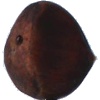
Label: Chestnut 1